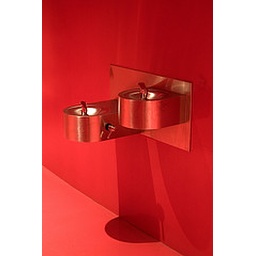
water fountain in the red section of library